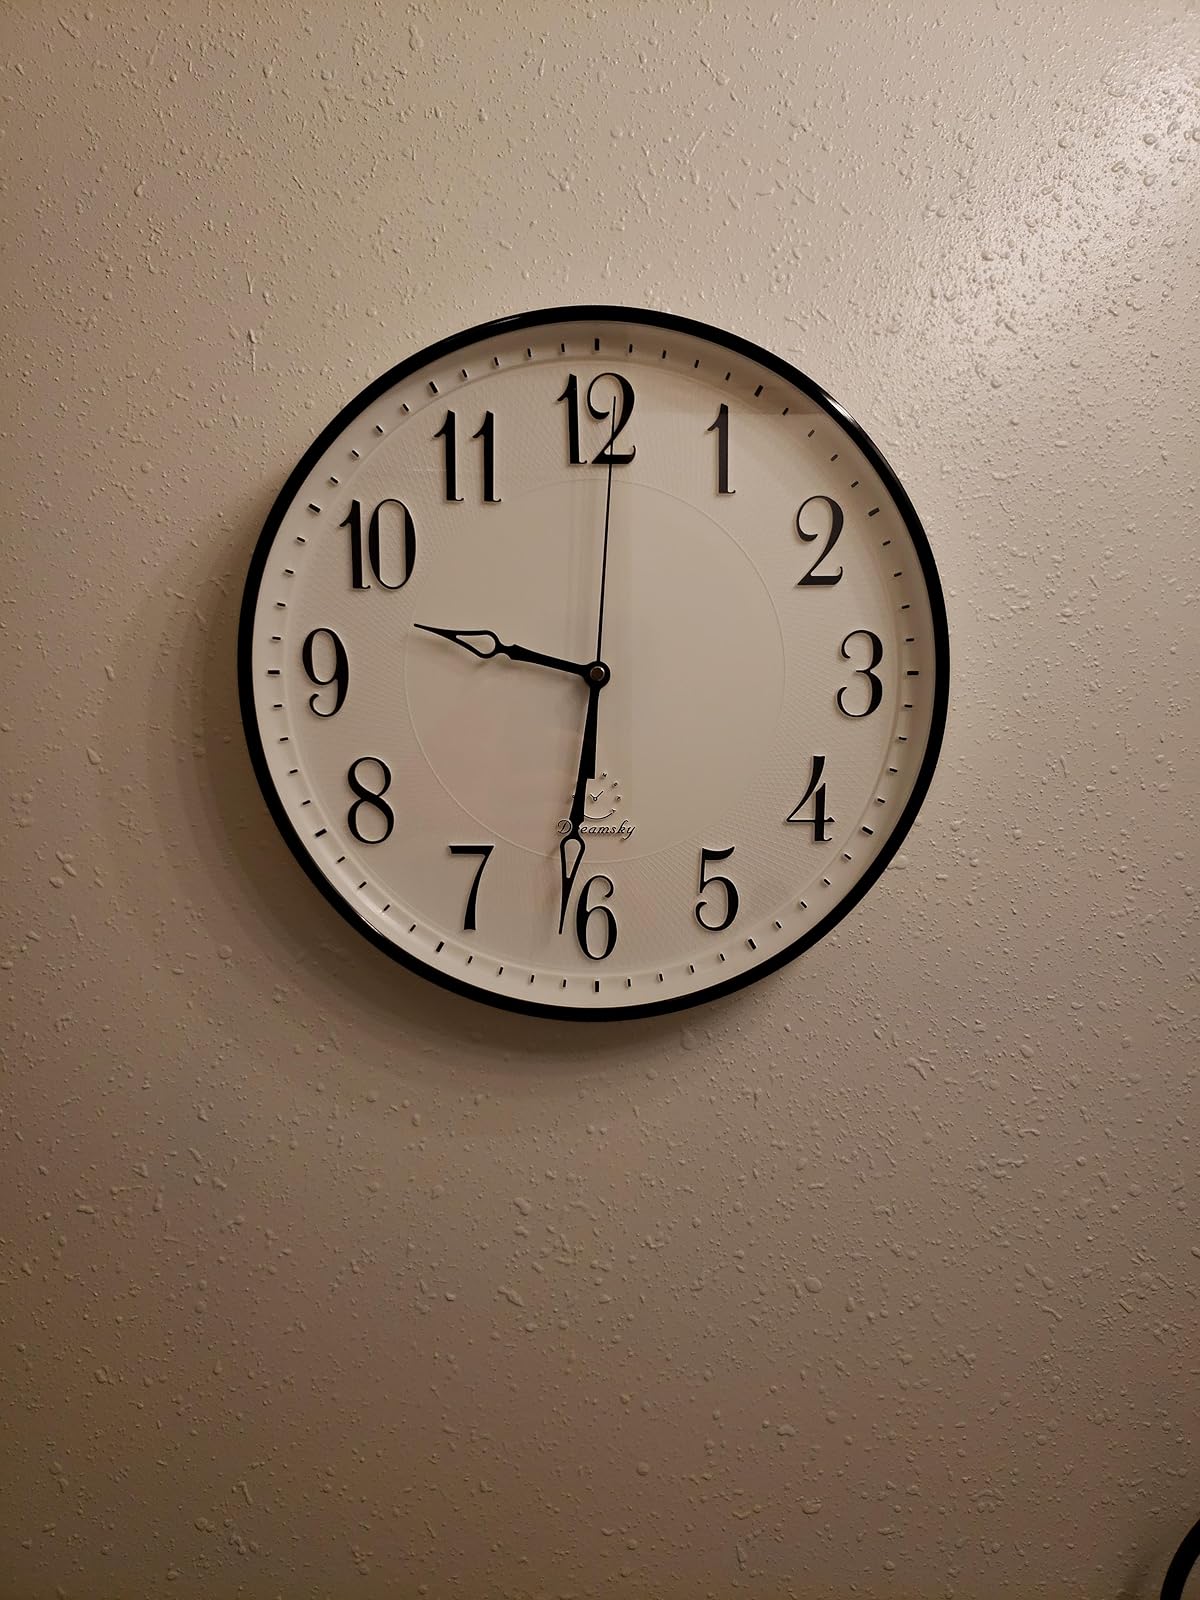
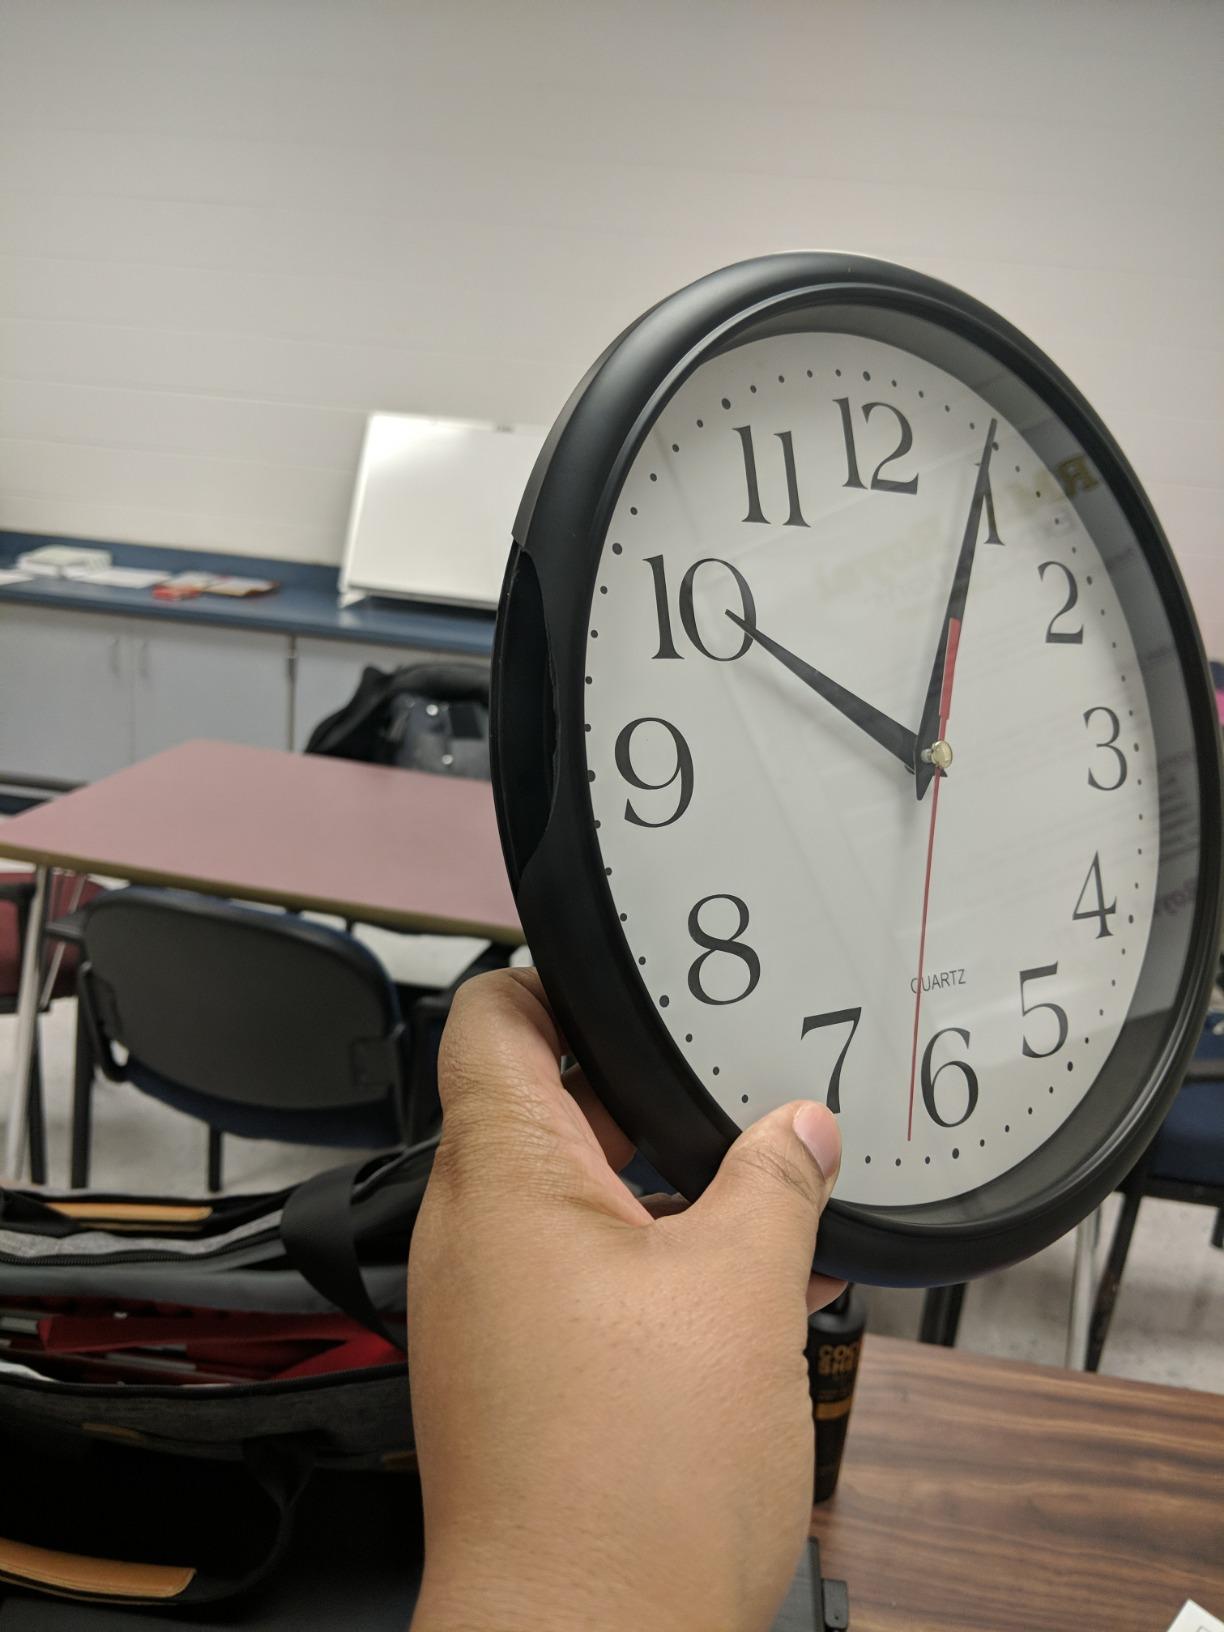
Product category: clock
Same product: no